In Secret (film)

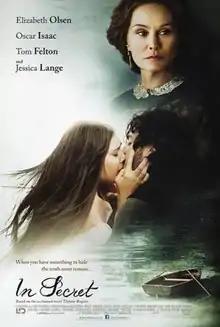
Theatrical release poster

In Secret (also known as Thérèse) is a 2013 American erotic thriller romance film written and directed by Charlie Stratton. Based on Émile Zola's classic 1867 novel "Thérèse Raquin" and the 2009 stage play by the same name penned by Neal Bell, the film stars Elizabeth Olsen, Tom Felton, Oscar Isaac and Jessica Lange. It was screened in the Special Presentation section at the 2013 Toronto International Film Festival. The film received a regional release on February 21, 2014.